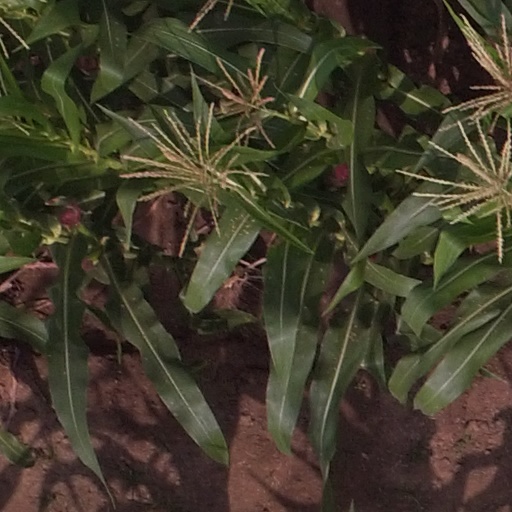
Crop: maize; corn